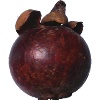
Label: mangostan